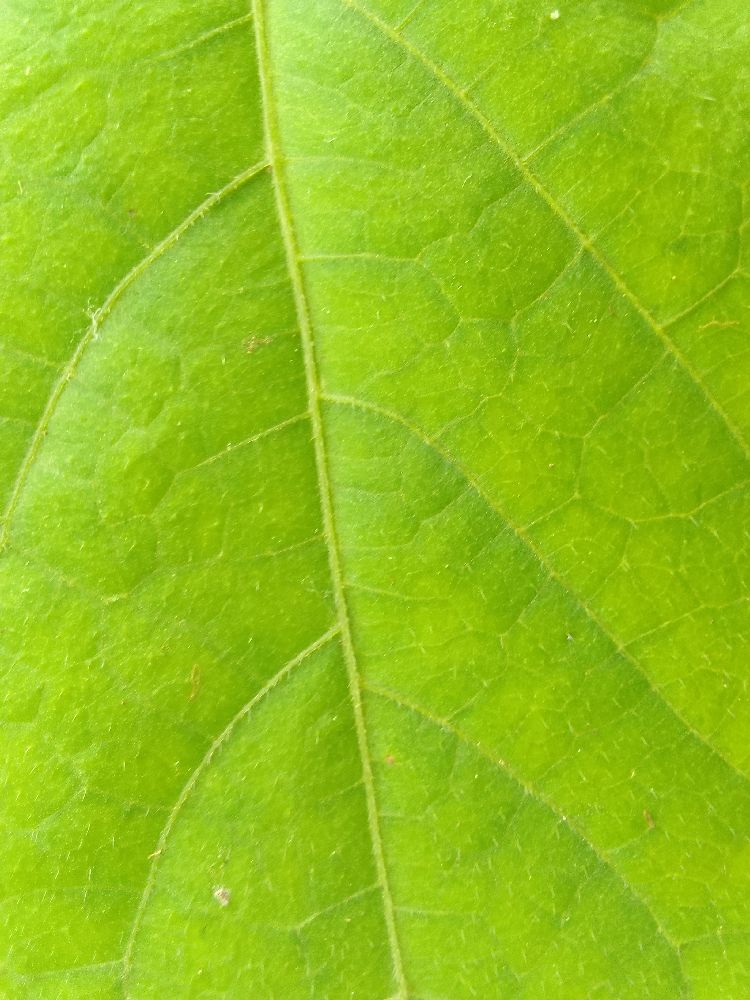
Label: healthy